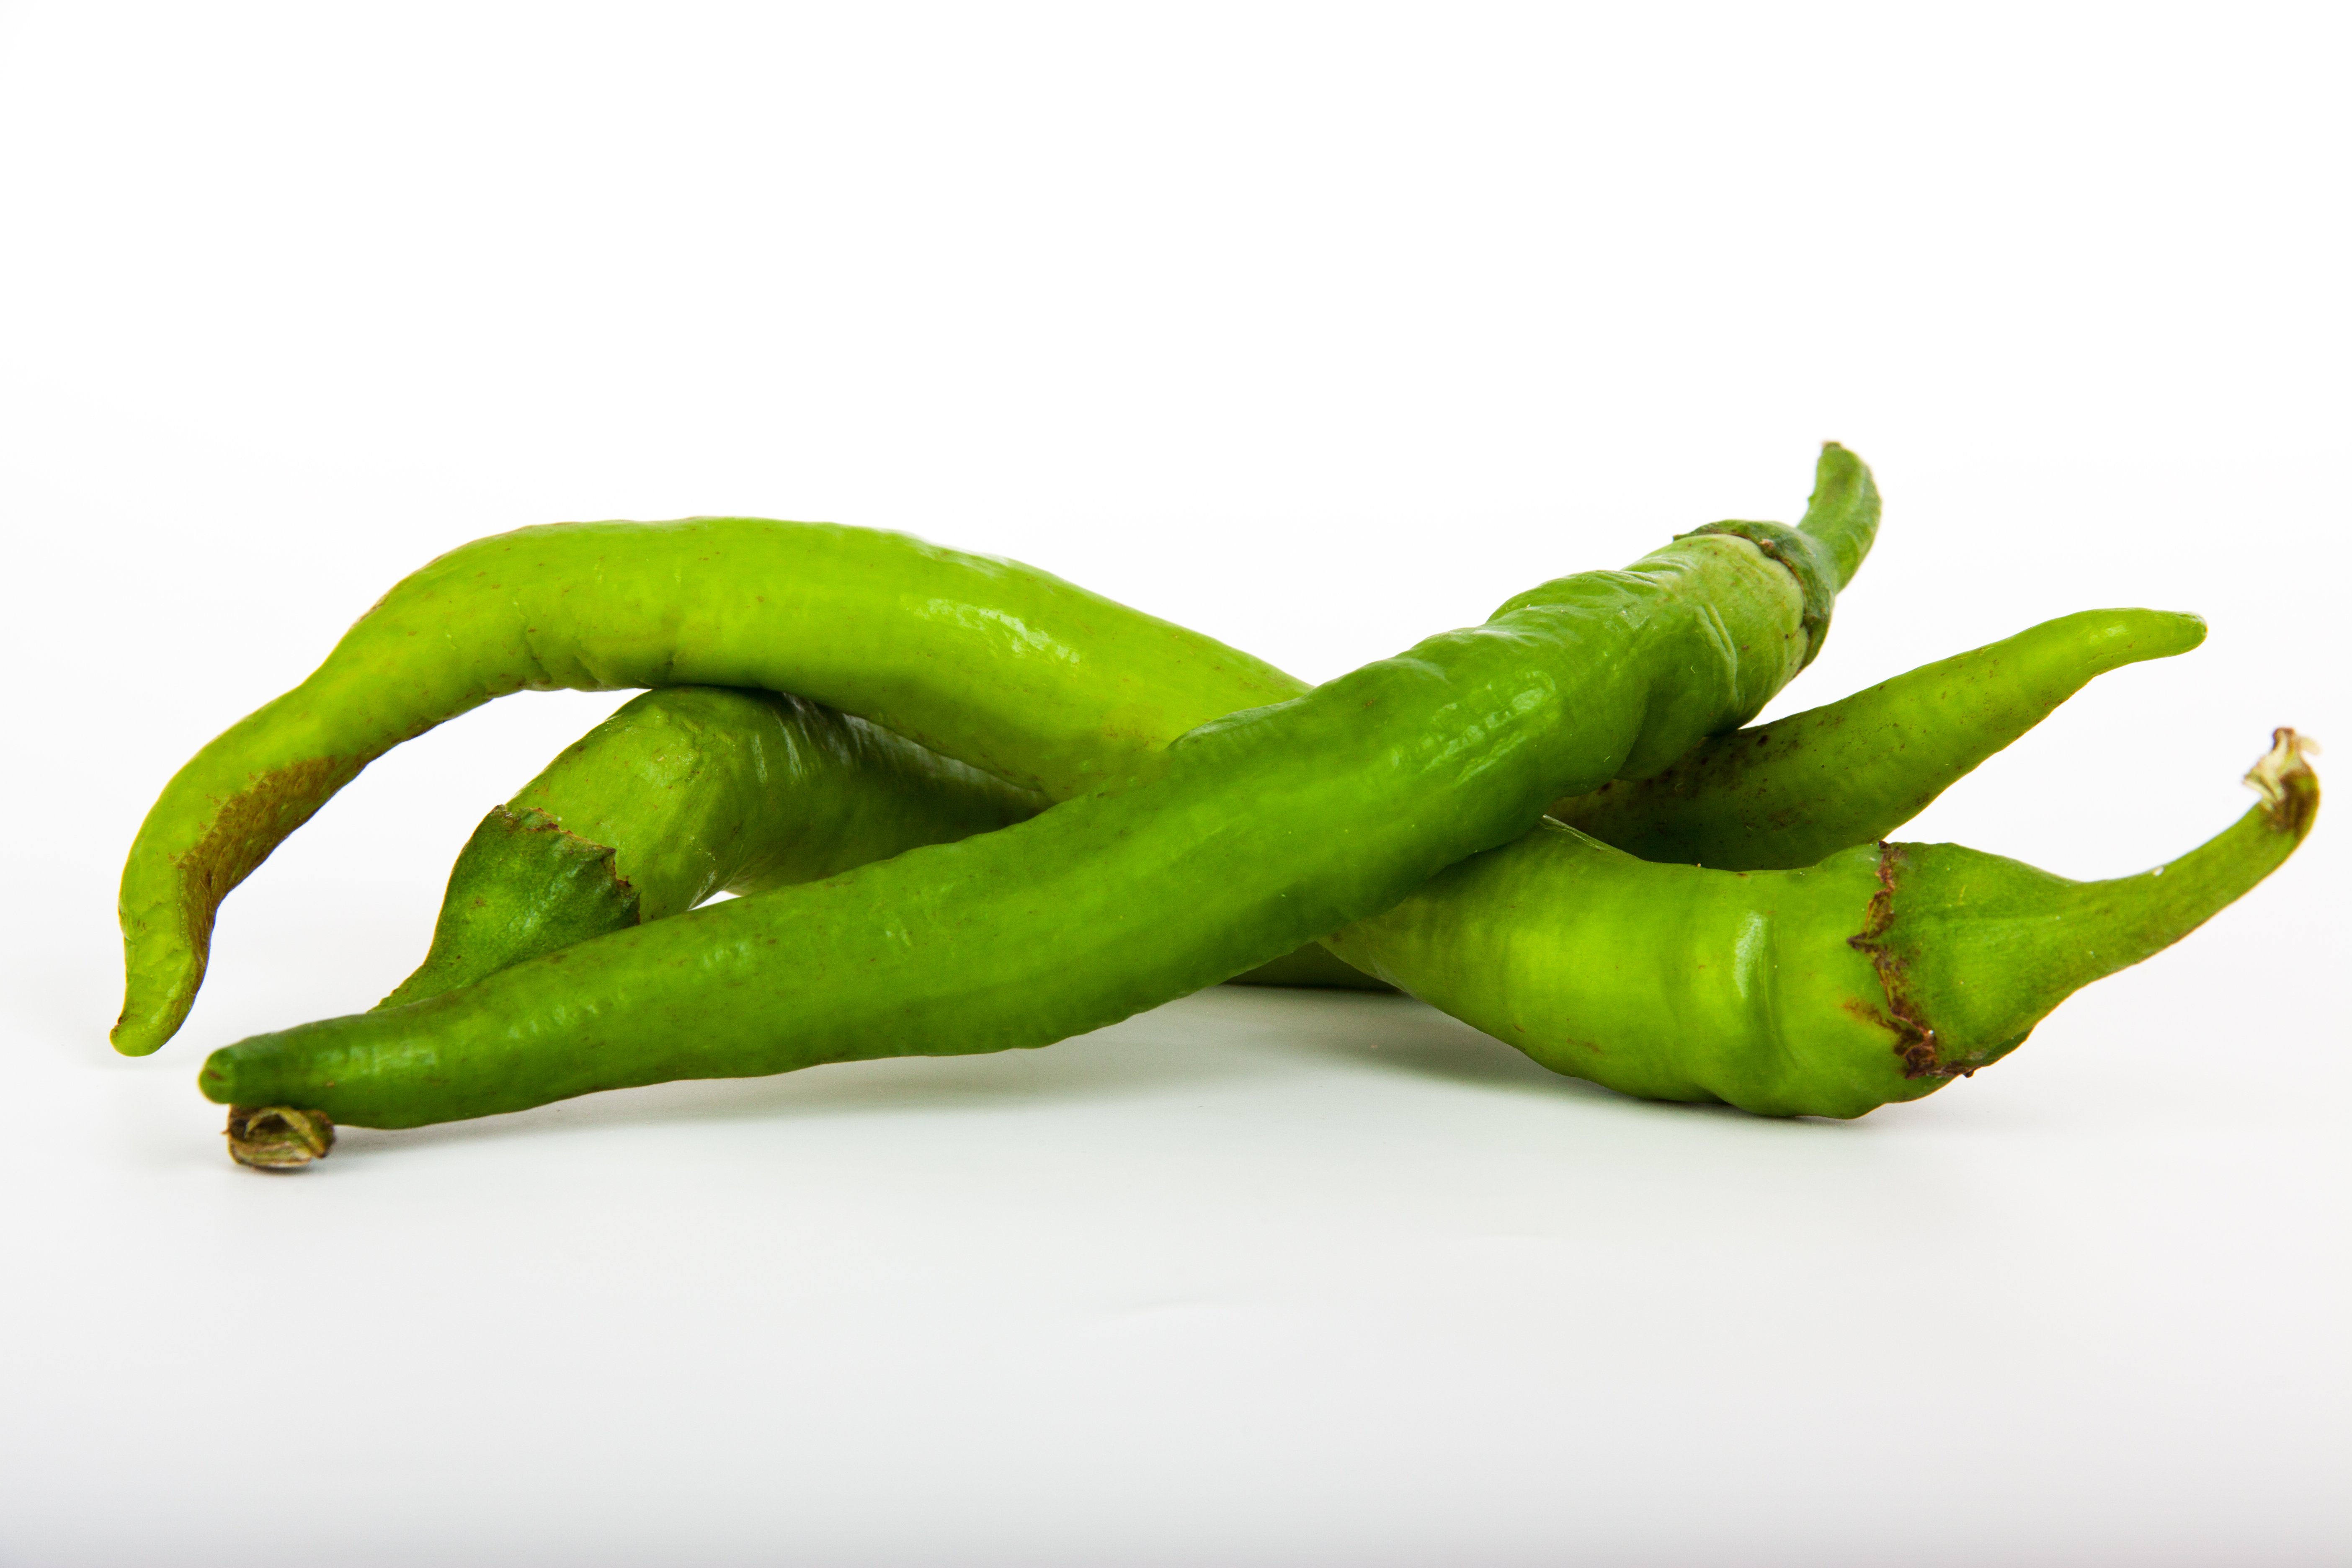
plant, white, isolated, ripe, food, green, pepper, produce, vegetable, natural, fresh, healthy, vitamin, nutrition, raw, diet, flowering plant, chili pepper, cayenne pepper, land plant, bird's eye chili, serrano pepper, peperoncini, bell peppers and chili peppers